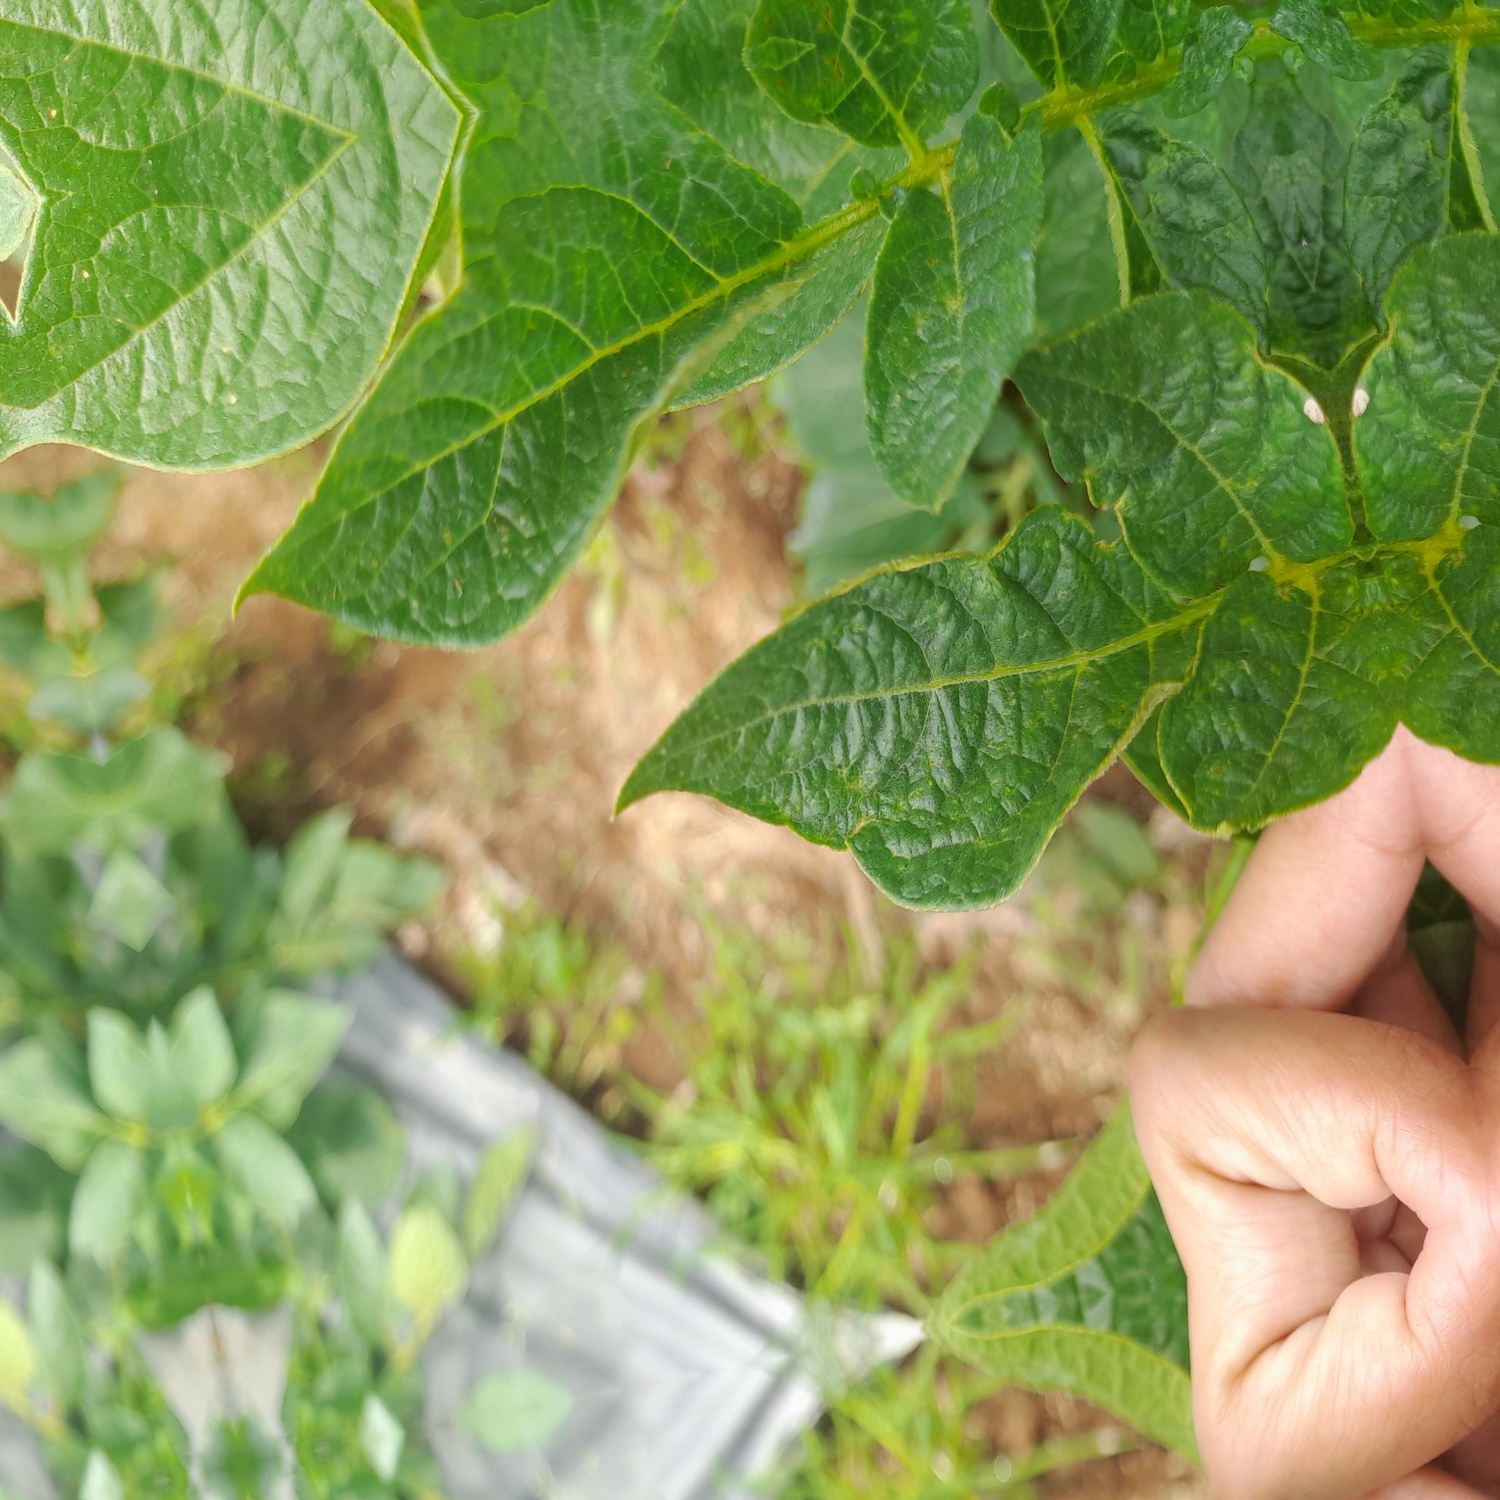
Etiqueta: Virus